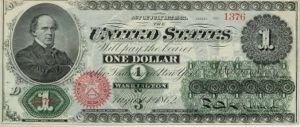
La Piste des Sioux est le neuvième album de la série de bande dessinée Blueberry de Jean-Michel Charlier et Jean Giraud. Il a d'abord été prépublié dans Pilote avant d’être publié en album en 1971. C'est le troisième du cycle du cheval de fer.